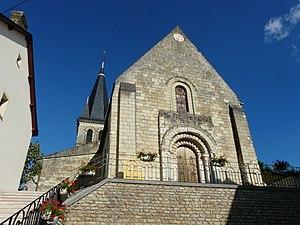
L'église Saint-Léger, Saint-Léger-de-Montbrillais, Vienne, France
Saint-Léger-de-Montbrillais est une commune du Centre-Ouest de la France, située dans le département de la Vienne.
Cet article recense une partie des monuments historiques de la Vienne, en France.